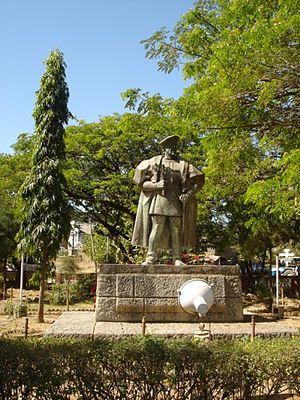
Nuno da Cunha, 2ème seigneur de Gestaçô et Panóias, fut le neuvième gouverneur de l'Inde portugaise.